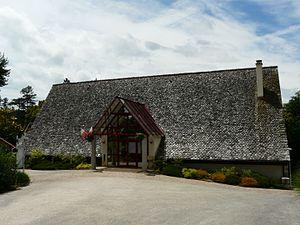
La mairie de Sansac-de-Marmiesse, Cantal, France.
Sansac-de-Marmiesse est une commune française située dans le département du Cantal, en région Auvergne-Rhône-Alpes.